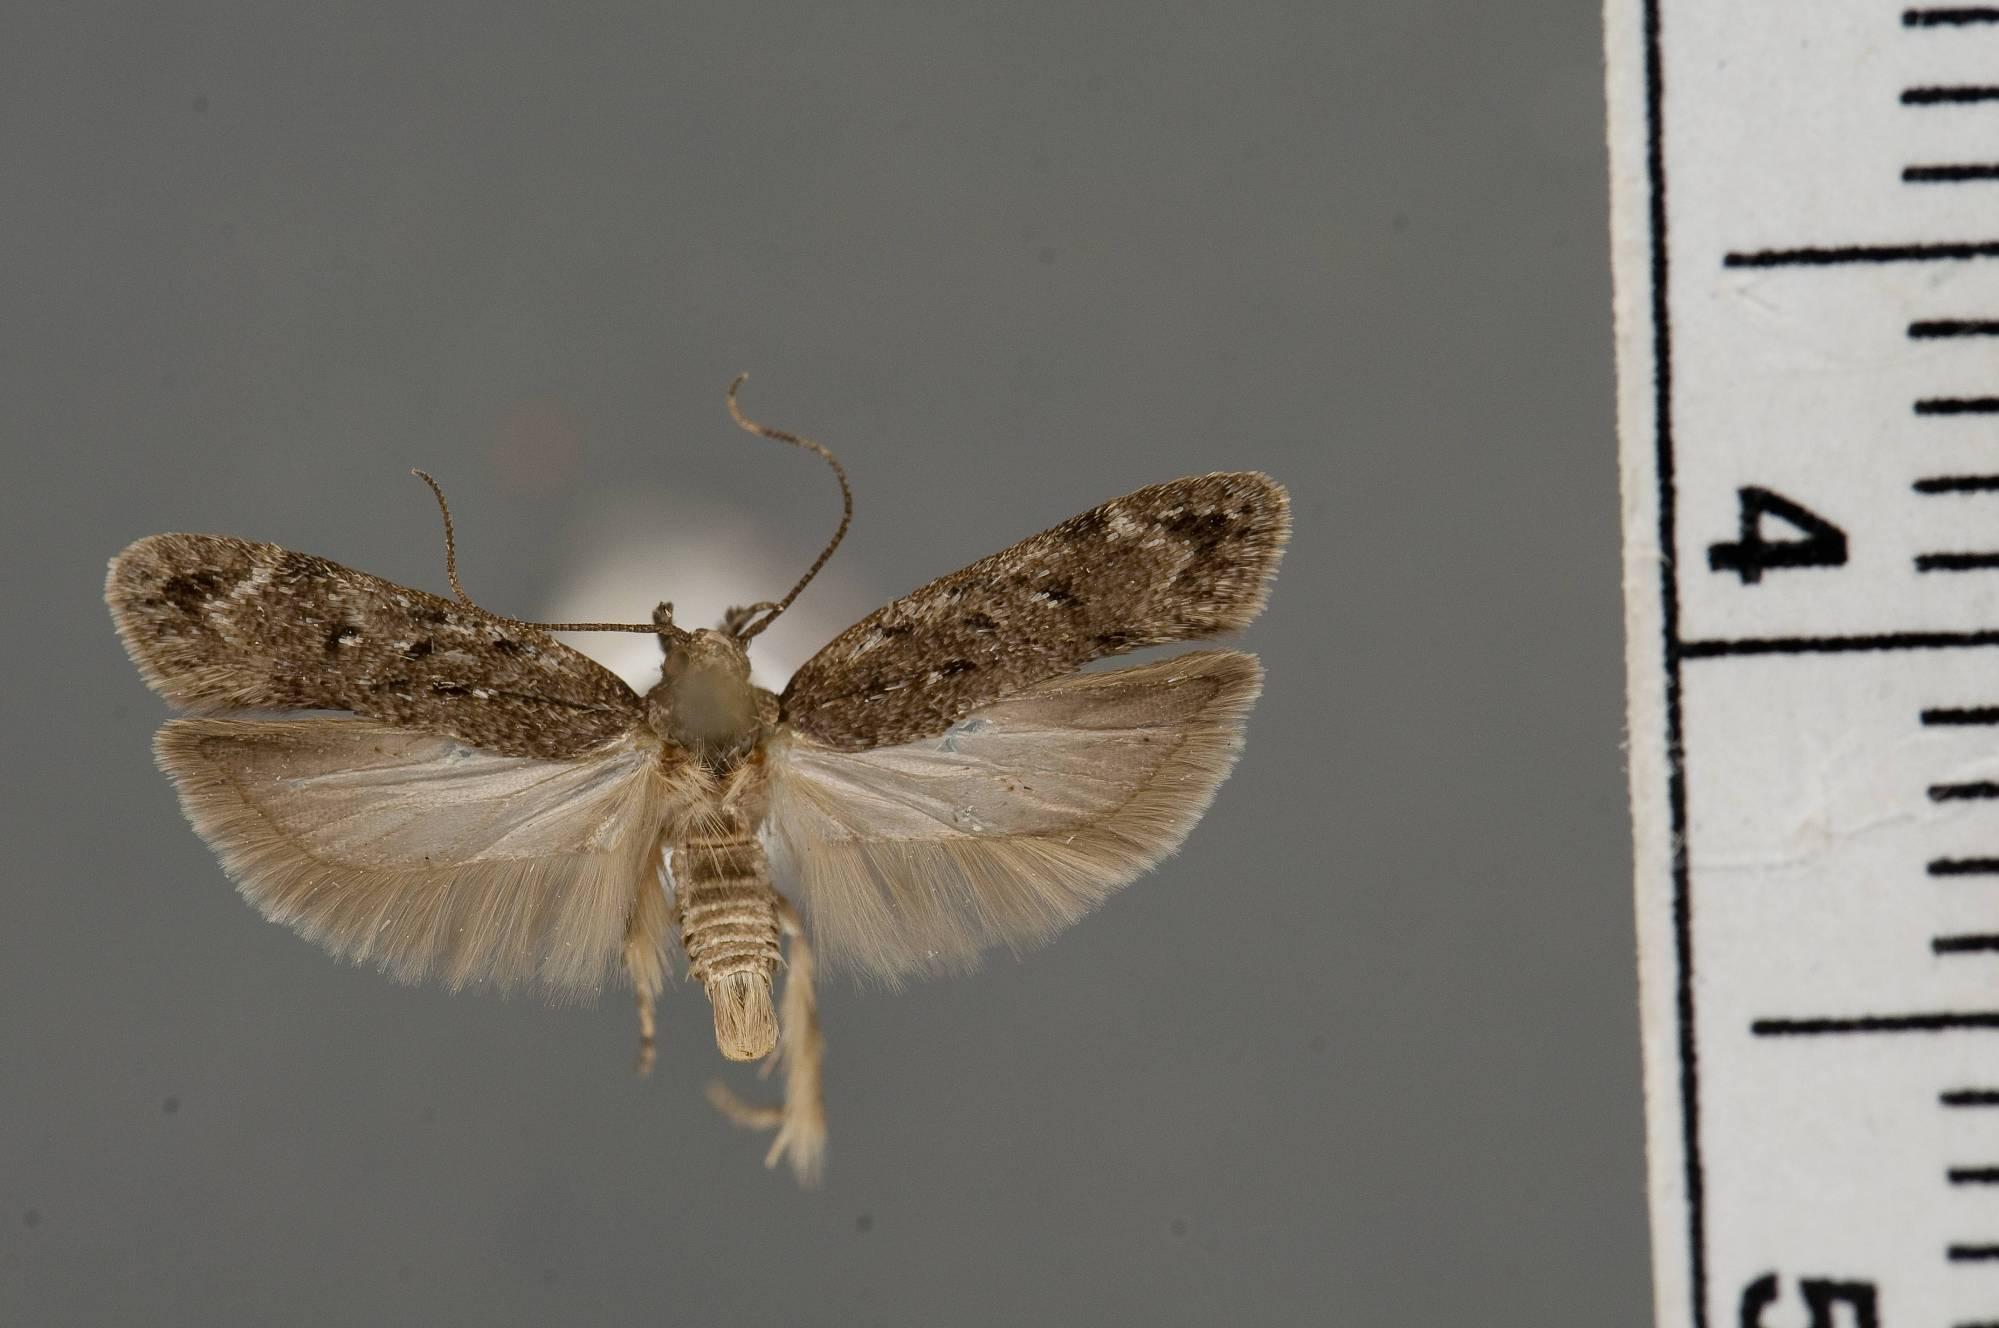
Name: Chionodes soter
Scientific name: Chionodes soter Hodges, 1999
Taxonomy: Animalia, Arthropoda, Insecta, Lepidoptera, Glossata, Gelechiidae, Gelechiinae
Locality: [Not Stated], Putnam, Illinois, United States
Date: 10 Jul 1962